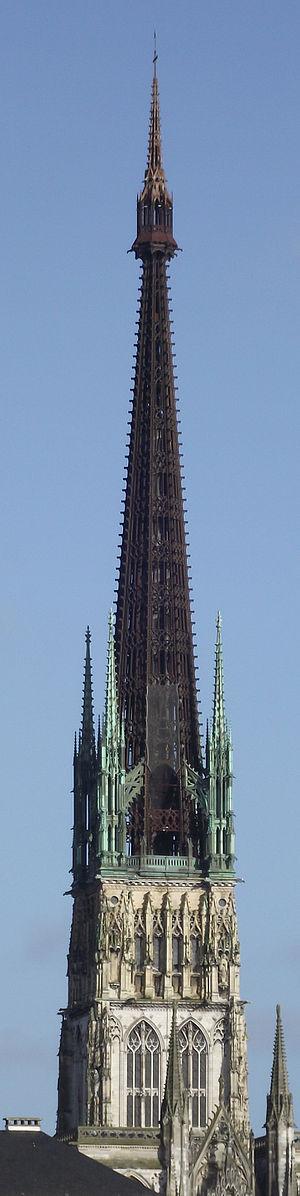
Rouen, Flèche de la cathédrale Notre-Dame